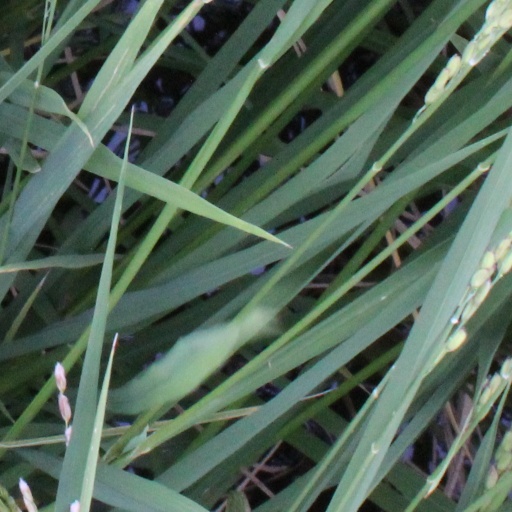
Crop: rice